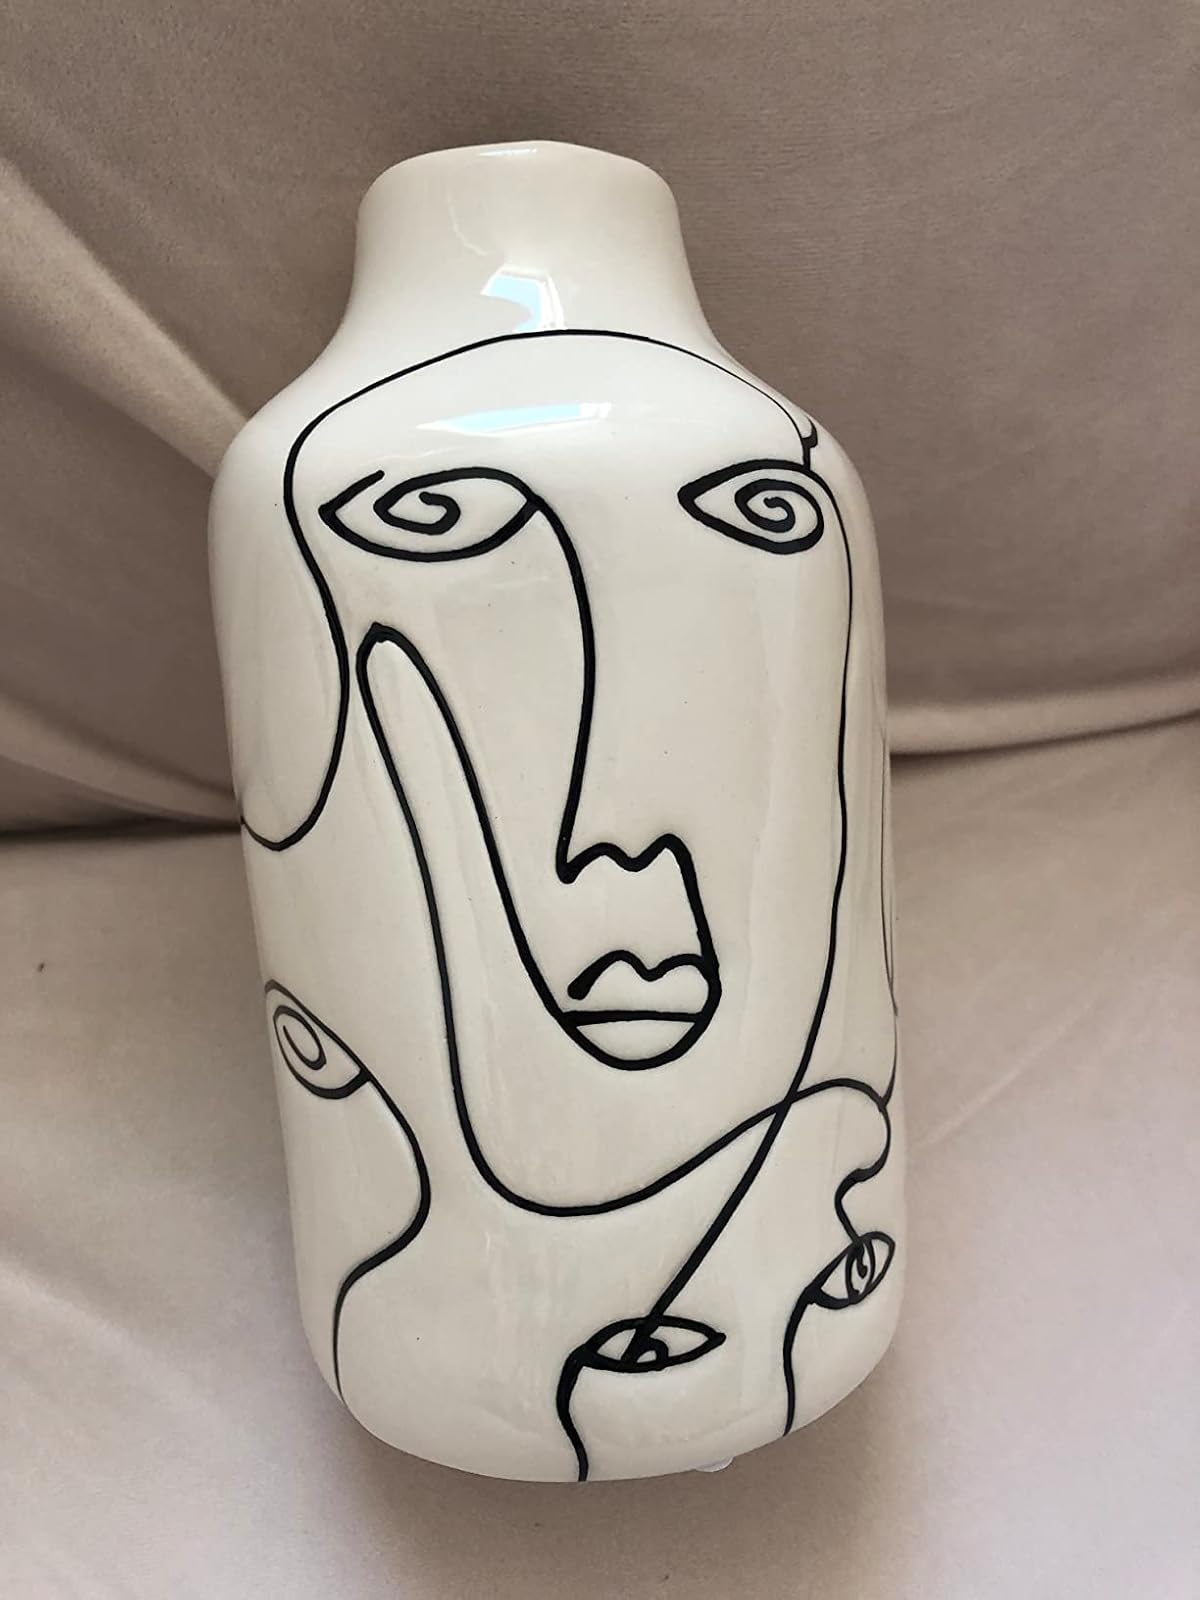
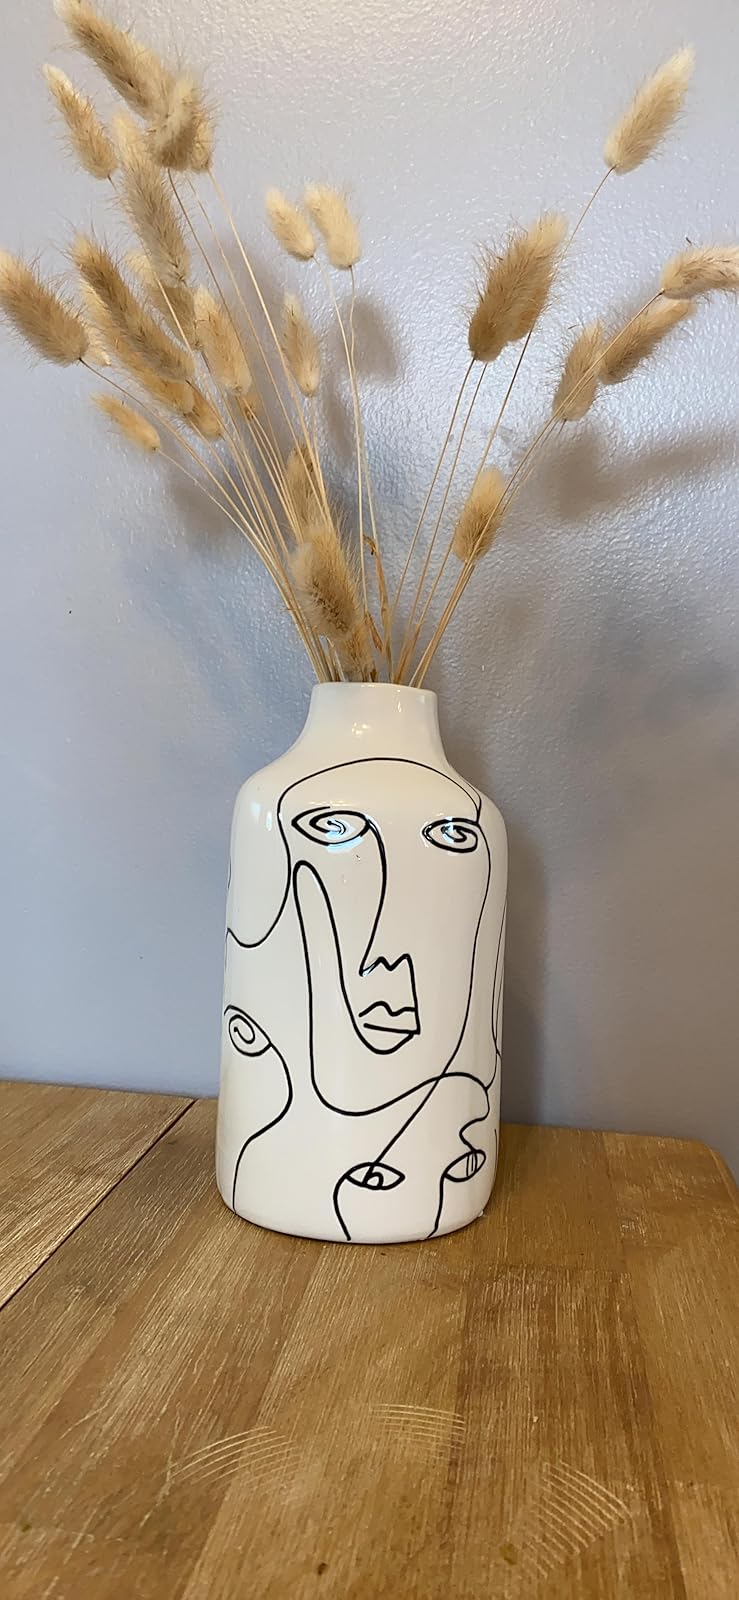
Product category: vase
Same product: yes